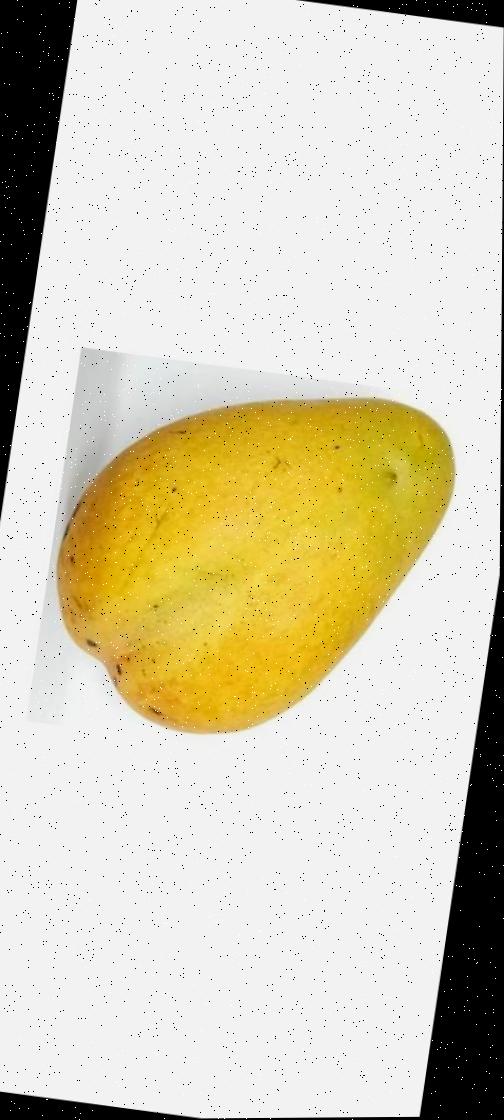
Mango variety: Bari-11